Calcareous nannofossils

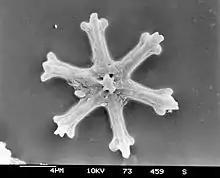
"Discoaster surculus" fossil, 15 microns across. The extinction of this species officially marks the beginning of the Quaternary period

Calcareous nannofossils are a class of tiny (less than 30 microns in diameter) microfossils that are similar to coccoliths deposited by the modern-day coccolithophores. The nannofossils are a convenient source of geochronological data due to the abundance and rapid evolution of the single-cell organisms forming them (nannoplankton) and ease of handling of the sediment samples. The practical applications of calcareous nannofossils in the areas of biostratigraphy and paleoecology became clear once the deepwater drilling took off in 1968 with the Deep Sea Drilling Project, and they have been extensively studied ever since. Nannofossils provide one of the most important paleontological records with the contiguous length of 220 million years.